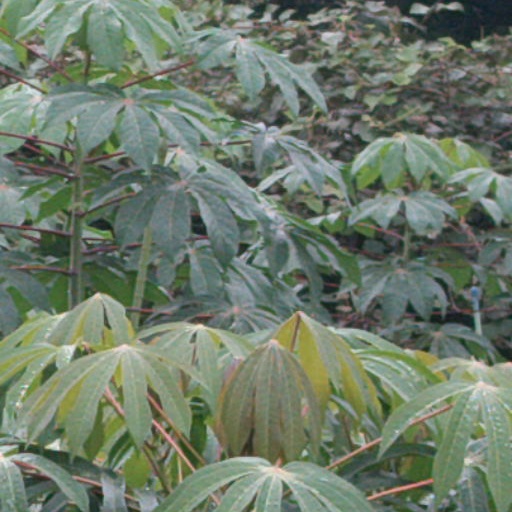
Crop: cassava